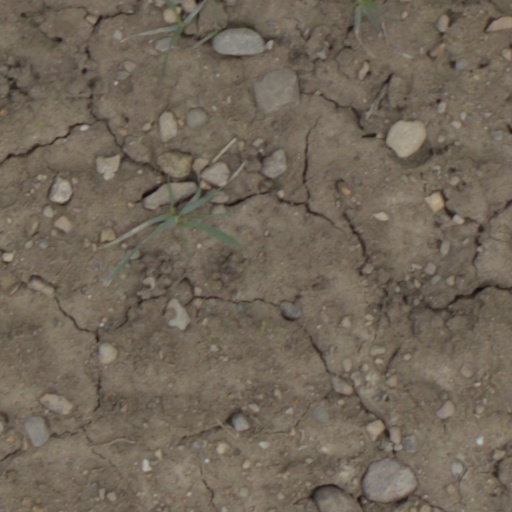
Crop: wheat